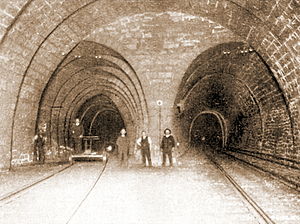
Simplontunnelen / Galleri
Simplontunnelen er en 19,8 kilometer lang jernbanetunnel mellem Schweiz og Italien. Tunnellen går under Simplonpasset. Tunnellen går fra Brig i Schweiz til Iselle i Italien. Gennem tunnelen kører passager- og godstog samt særlige tog, der transporterer biltrafik under passet.